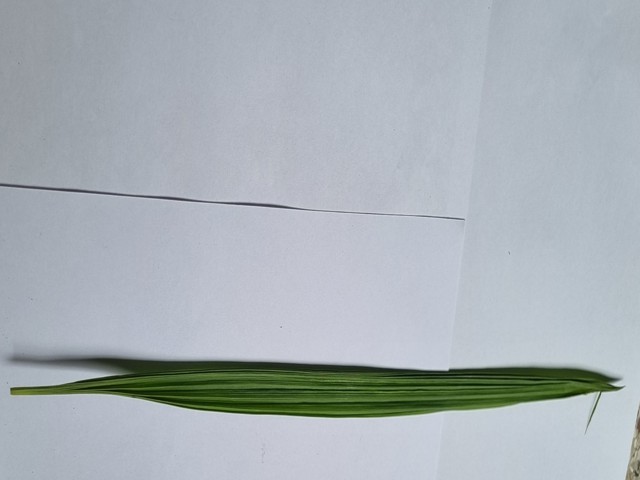
Plant: betal